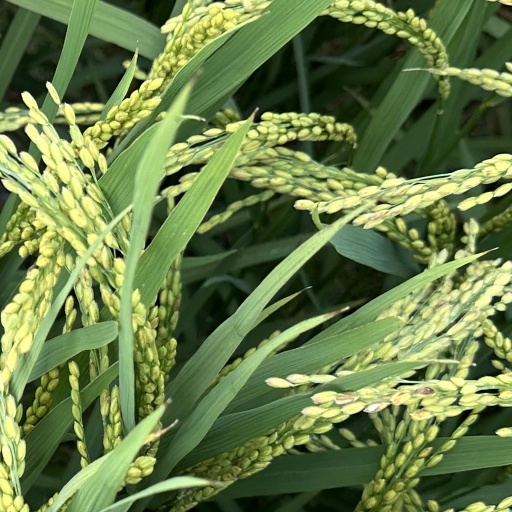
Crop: rice